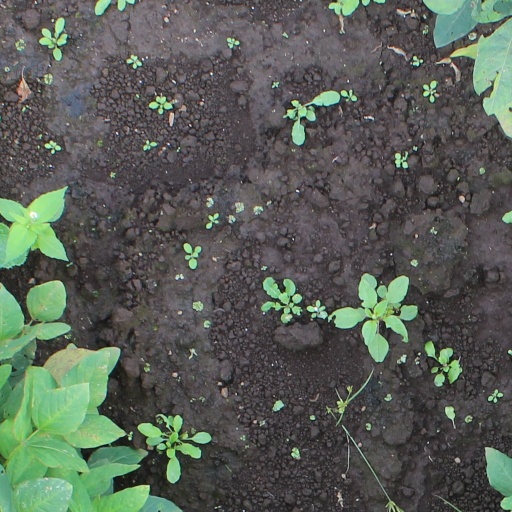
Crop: soybean